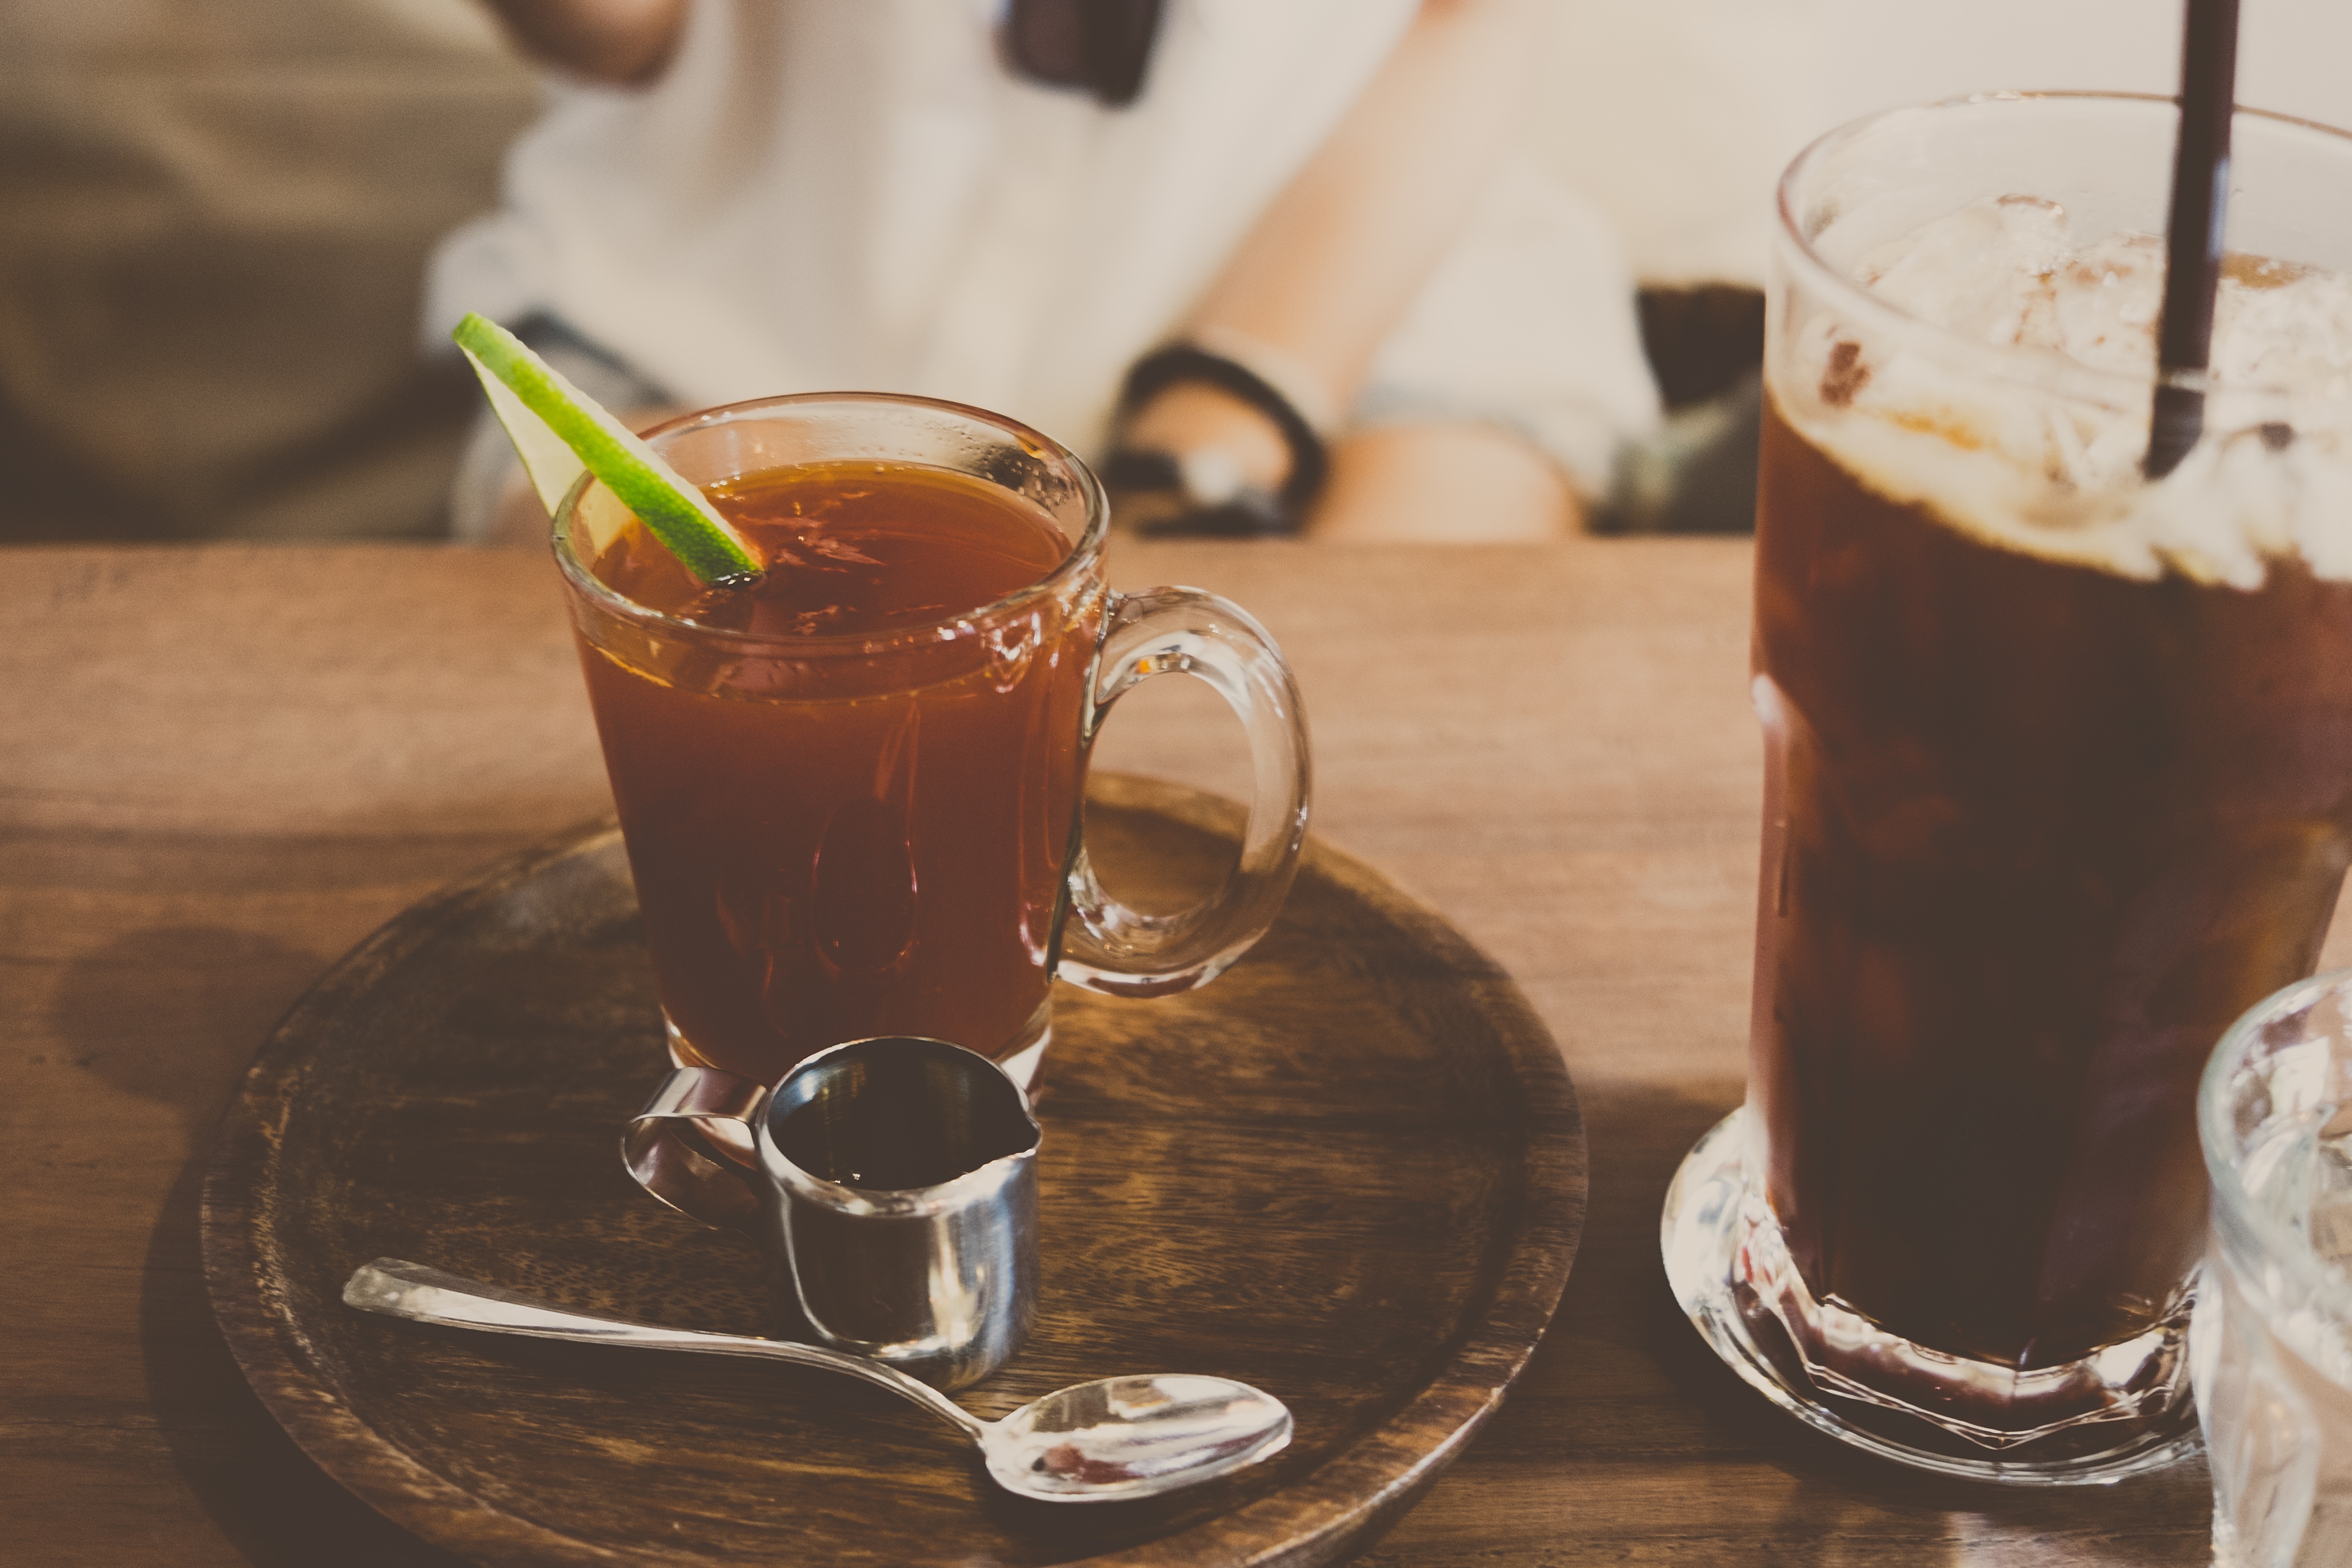
tea, glass, cup, beverage, drink, beer, cocktail, liqueur, alcoholic beverage, distilled beverage, beer cocktail